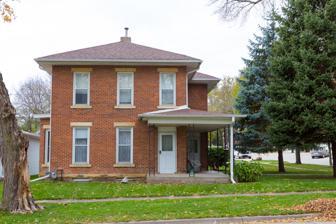
Building: Martin L. and Mary Jane (Yount) Shantz House
Country: United States of America
Year built: 1882
Historic house in Iowa, United States United States historic place Martin L. and Mary Jane (Yount) Shantz House U.S. National Register of Historic Places Show map of Iowa Show map of the United States Location 303 A Ave. SE Mount Vernon, Iowa Coordinates 41°55′13″N 91°25′04″W / 41.92028°N 91.41778°W / 41.92028; -91.41778 Area less than one acre Built 1882 MPS Mount Vernon MPS NRHP reference No. 100005499 Added to NRHP August 27, 2020 The Martin L. and Mary Jane (Yount) Shantz House is a historic building located in Mount Vernon, Iowa , United States. It is significant for being constructed of locally made brick and locally quarried limestone , and its Late Victorian architectural influences. It was built in 1882 on two lots in Saxby's Addition to Mount Vernon. The house is a two-story, L-shaped brick structure with a low-pitched hip roof , wide eaves , tall windows that enhance its verticality, and a three-sided bay window . It is a vernacular expression of Late Victorian stylistic influences. The house lacks elaborate exterior decorative elements and a substantial front porch at a time when they were popular. This either reflects the Shantz's preferences or a lack of finances to include them. The bricks used in its construction were more than likely from the G.W. Robinson brickyard, the main brick and lime manufacturer in Mount Vernon at the time. Shantz's blacksmith shop was also located on the property. The house was listed on the National Register of Historic Places in 2020. References